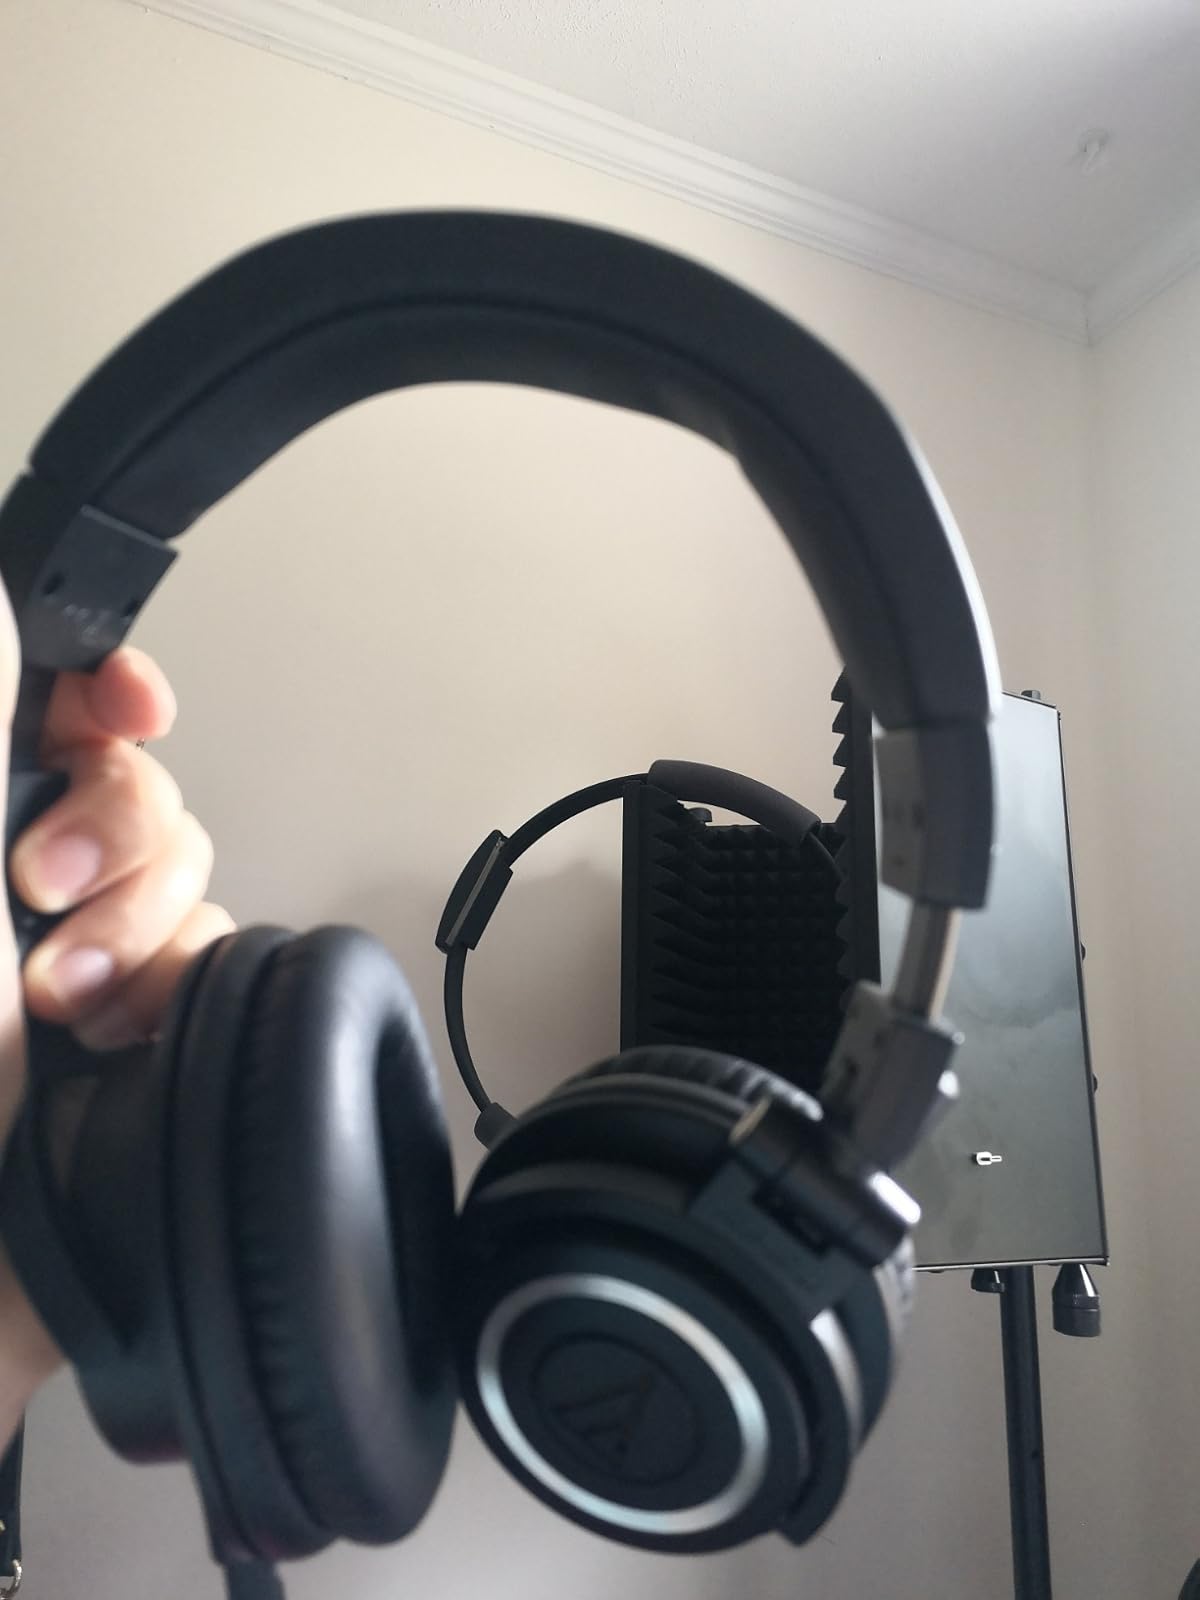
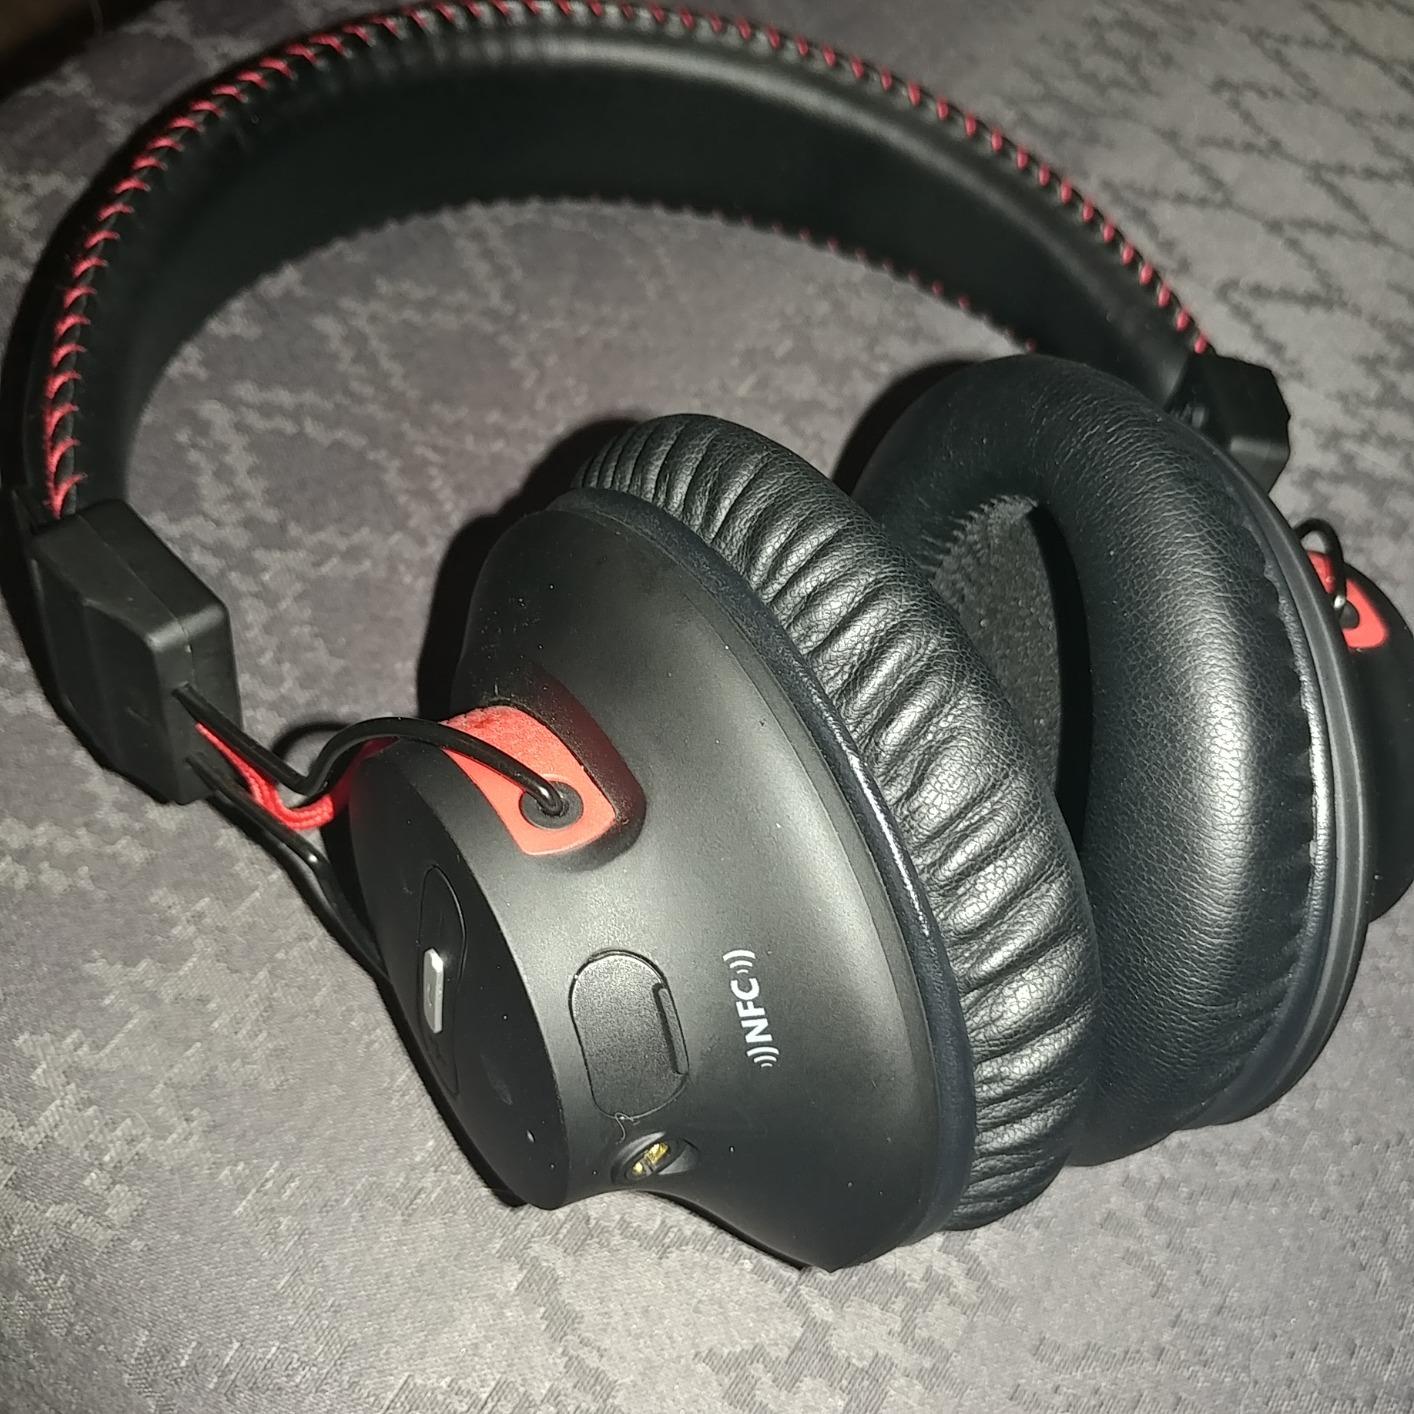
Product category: headphones
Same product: no